Harris Against the World

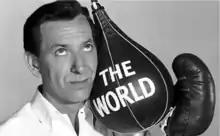
Jack Klugman in "Harris Against the World".

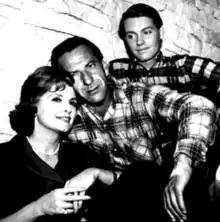
Jack Klugman, Patricia Barry, and David Macklin in "Harris Against the World".

Harris Against the World, also known as 90 Bristol Court: Harris Against the World, is an American sitcom that stars Jack Klugman in the title role of Alan Harris as the superintendent of a large Hollywood movie studio who is frustrated with most things in his life. It aired from 1964 to 1965.